National War Memorial (Canada)

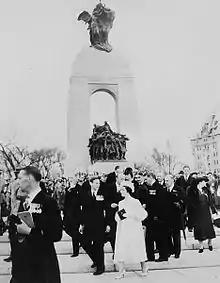
The dedication of the memorial by King George VI in 1939

The memorial was officially dedicated on 21 May 1939 by King George VI, the then-reigning Canadian monarch, in the presence of Elizabeth, the queen-consort, Governor General the Lord Tweedsmuir, and Mackenzie King, with an estimated 100,000 people, including some 12,000 veterans, attending. The site was decorated with banners depicting the heraldic elements of the Royal Arms of Canada. In his speech, the King focused on Canada having, through defending decency and democracy, reached nationhood among other Western countries. He said: "On the battlefields of Europe and throughout the Dominion, there are many memorials to Canada's honoured dead. Today, in her own capital, Canada dedicates her national memorial. [It] speaks to the world of Canada's heart... Something deeper than chivalry is portrayed. It is the spontaneous response of the nation's conscience. The very soul of the nation is here revealed." After the formal ceremony, the King and his wife made their way to talk to gathered veterans. After doing so, the cheering crowd broke through military and police lines to "greet them [the King and Queen] personally as fellow citizens"; reporters noted that a king and queen had never before "walked unescorted in the midst of such a multitude." It is thought that "O Canada" became the de facto national anthem after the King remained at attention during its playing at the dedication of the National War Memorial; George, though, was actually following a precedent set by his brother, Edward, the previous king of Canada, when he dedicated the Canadian National Vimy Memorial in France in 1936.